Alexander's Ragtime Band

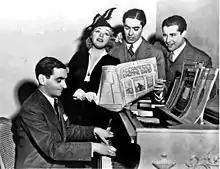
Publicity photograph of Irving Berlin with actors Tyrone Power, Alice Faye, and Don Ameche on the set of "Alexander's Ragtime Band" (1938).

As the years passed, Berlin's "Alexander's Ragtime Band" had many recurrent manifestations as many artists covered it: Billy Murray, in 1912; Bessie Smith, in 1927; Oswald the Lucky Rabbit, in 1930; the Boswell Sisters, in 1934; Louis Armstrong, in 1937; Bing Crosby and Connee Boswell, in 1938; Johnny Mercer, in 1945; Al Jolson, in 1947; Nellie Lutcher, in 1948, and Ray Charles in 1959. Consequently, "Alexander's Ragtime Band" had a dozen hit covers within the half-a-century prior to 1960.